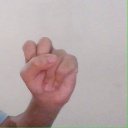
अक्षर: स